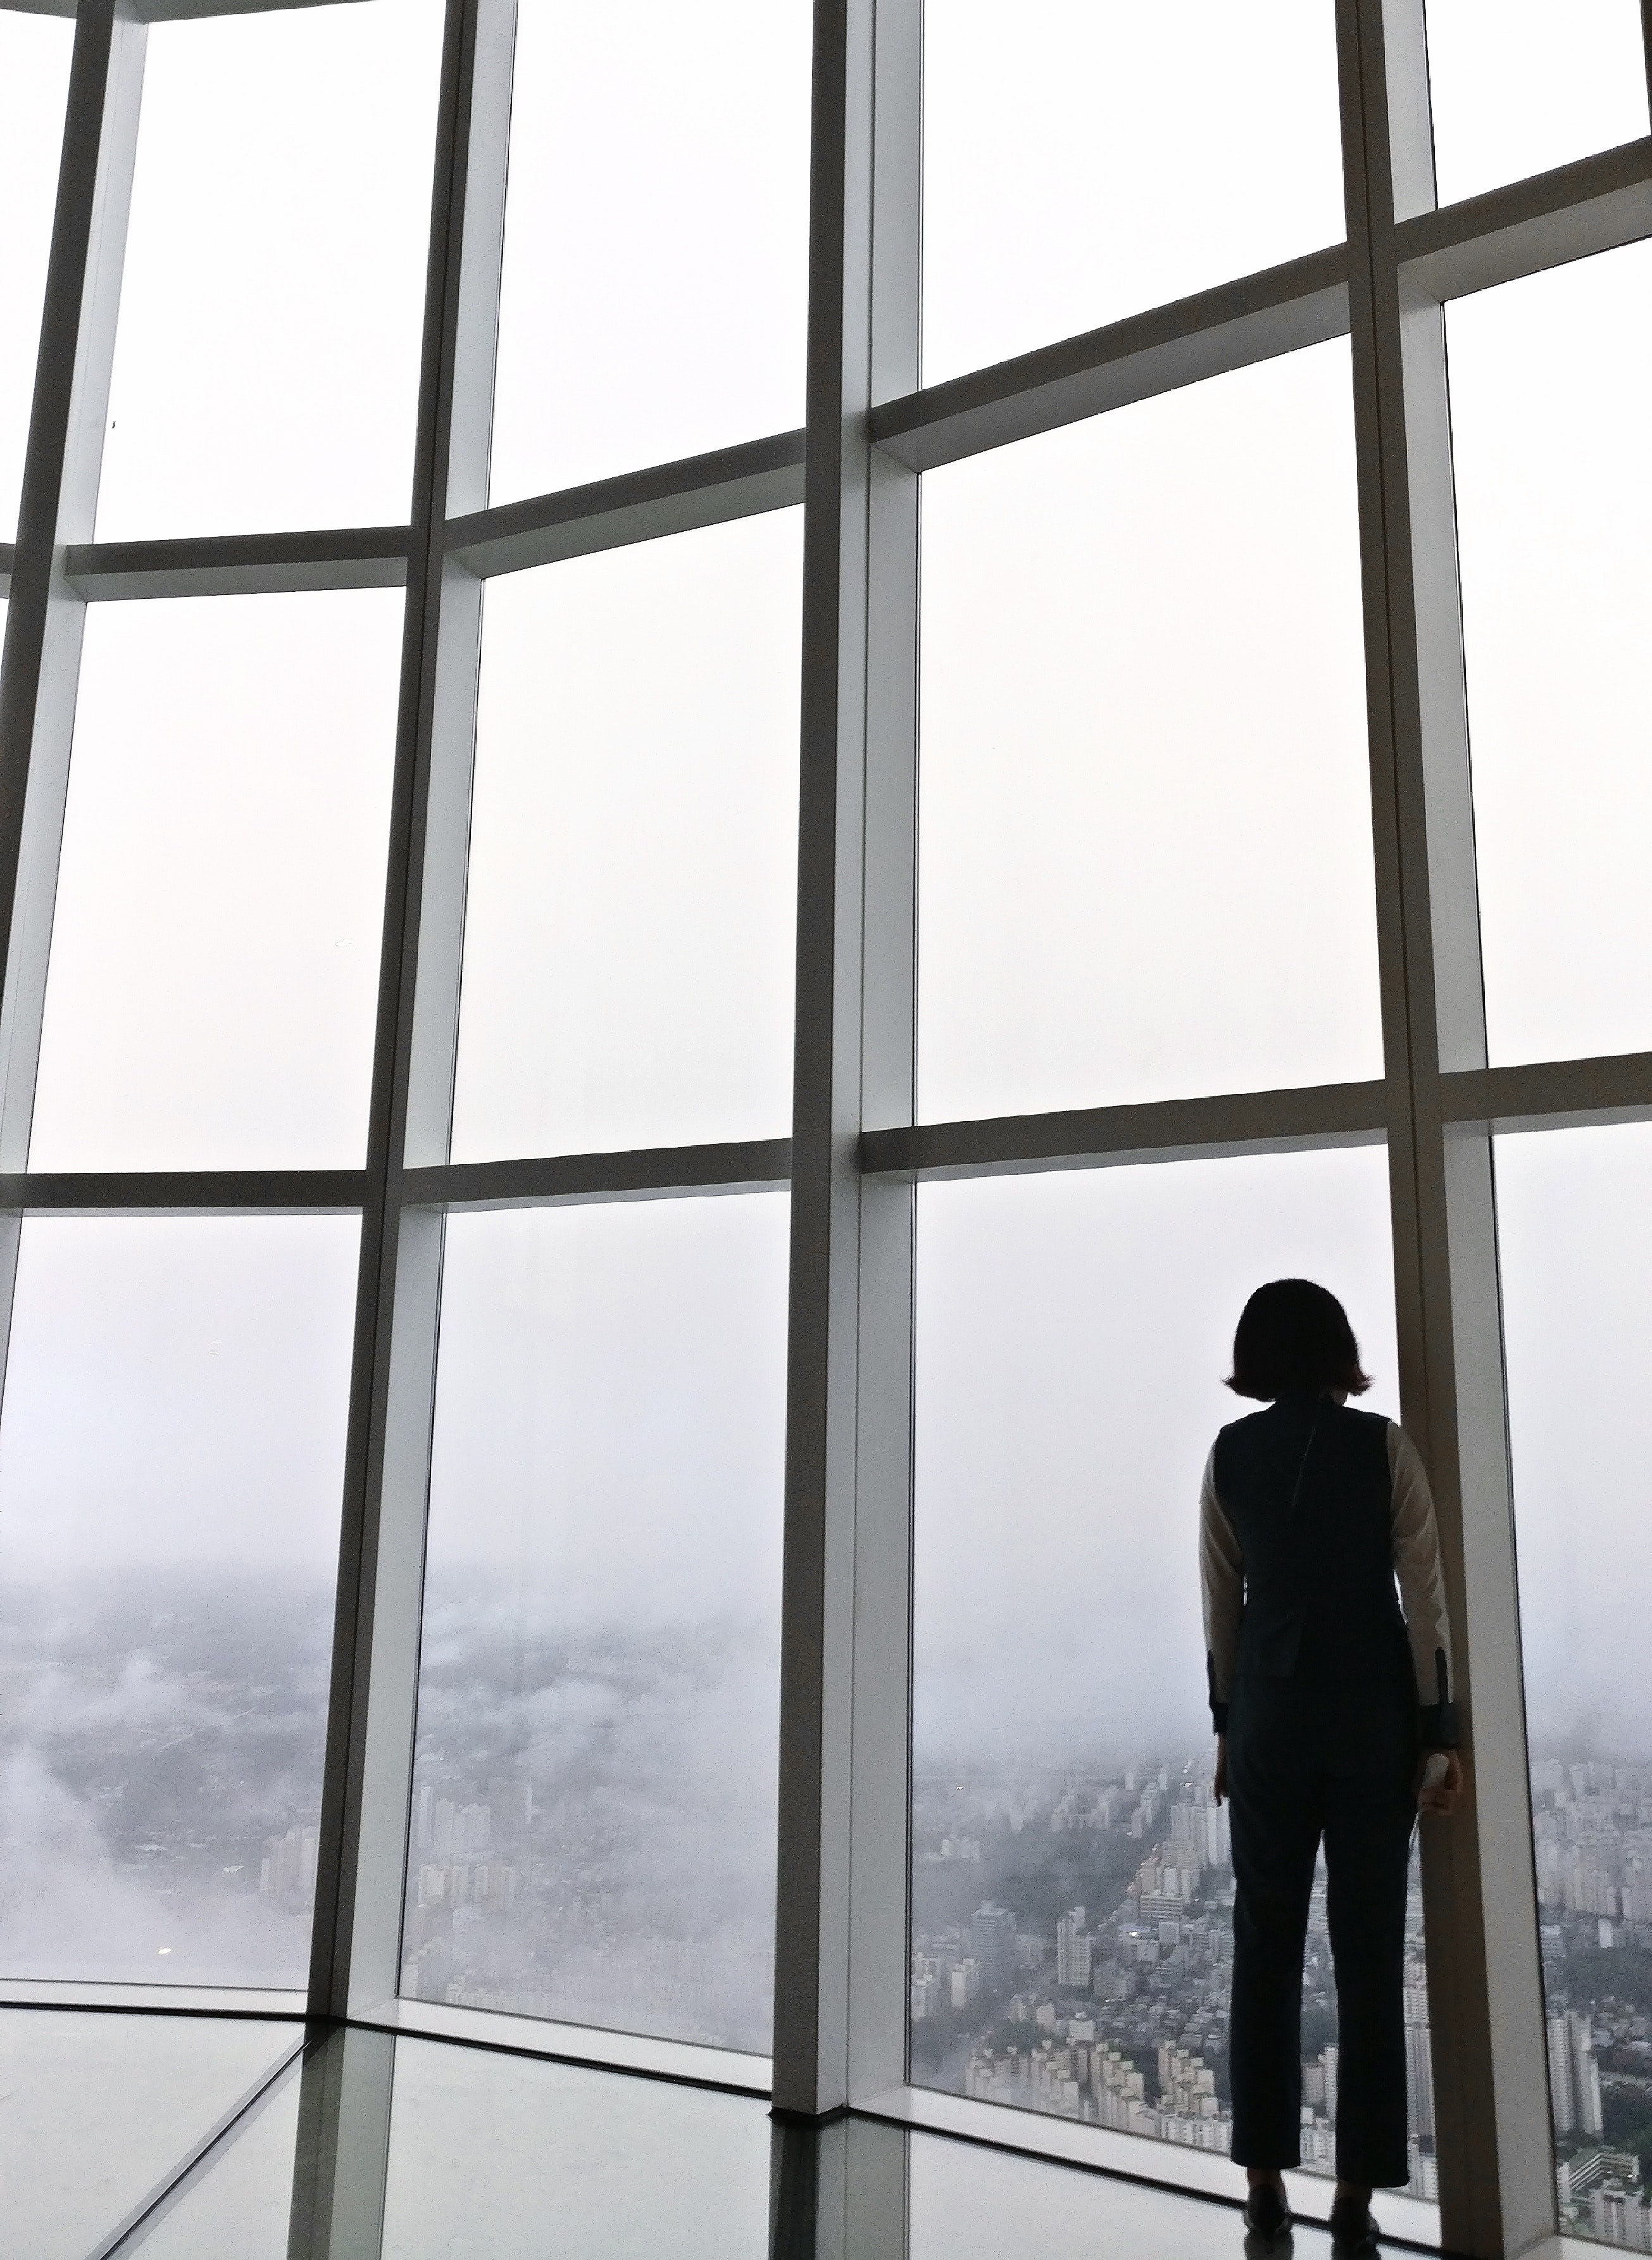
architecture, glass, window, daylighting, reflection, Transparent material, metal, building, Window film